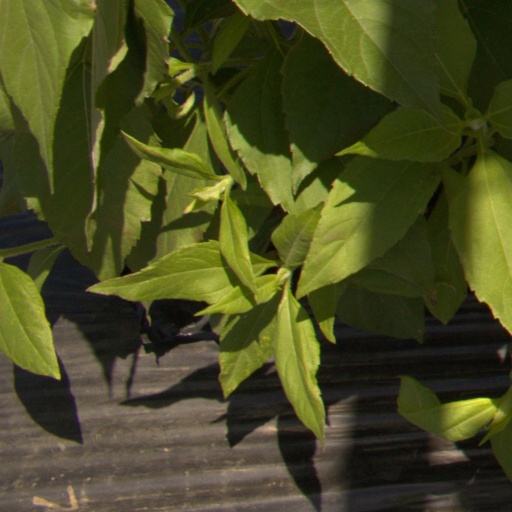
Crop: Jerusalem artichoke